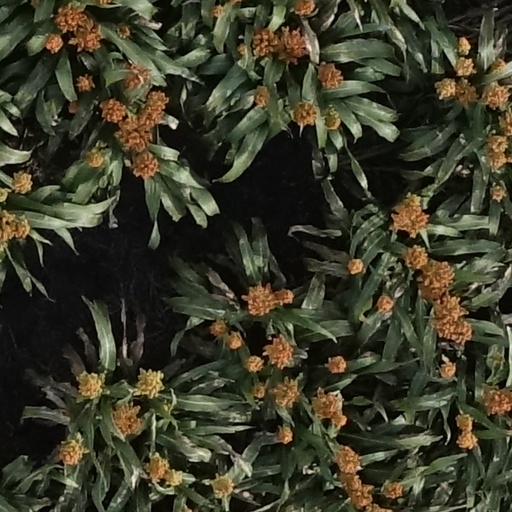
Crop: sorghum